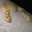
Label: snake